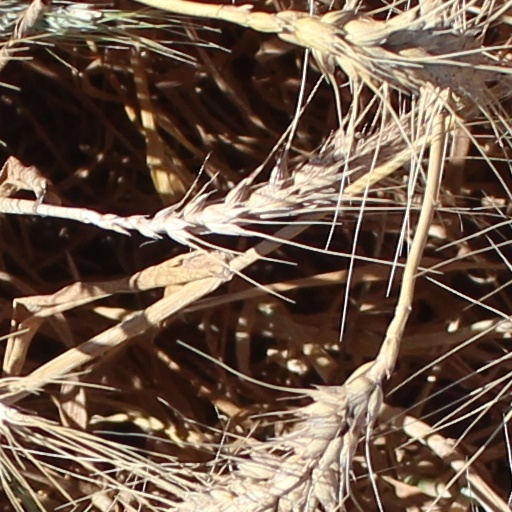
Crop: wheat